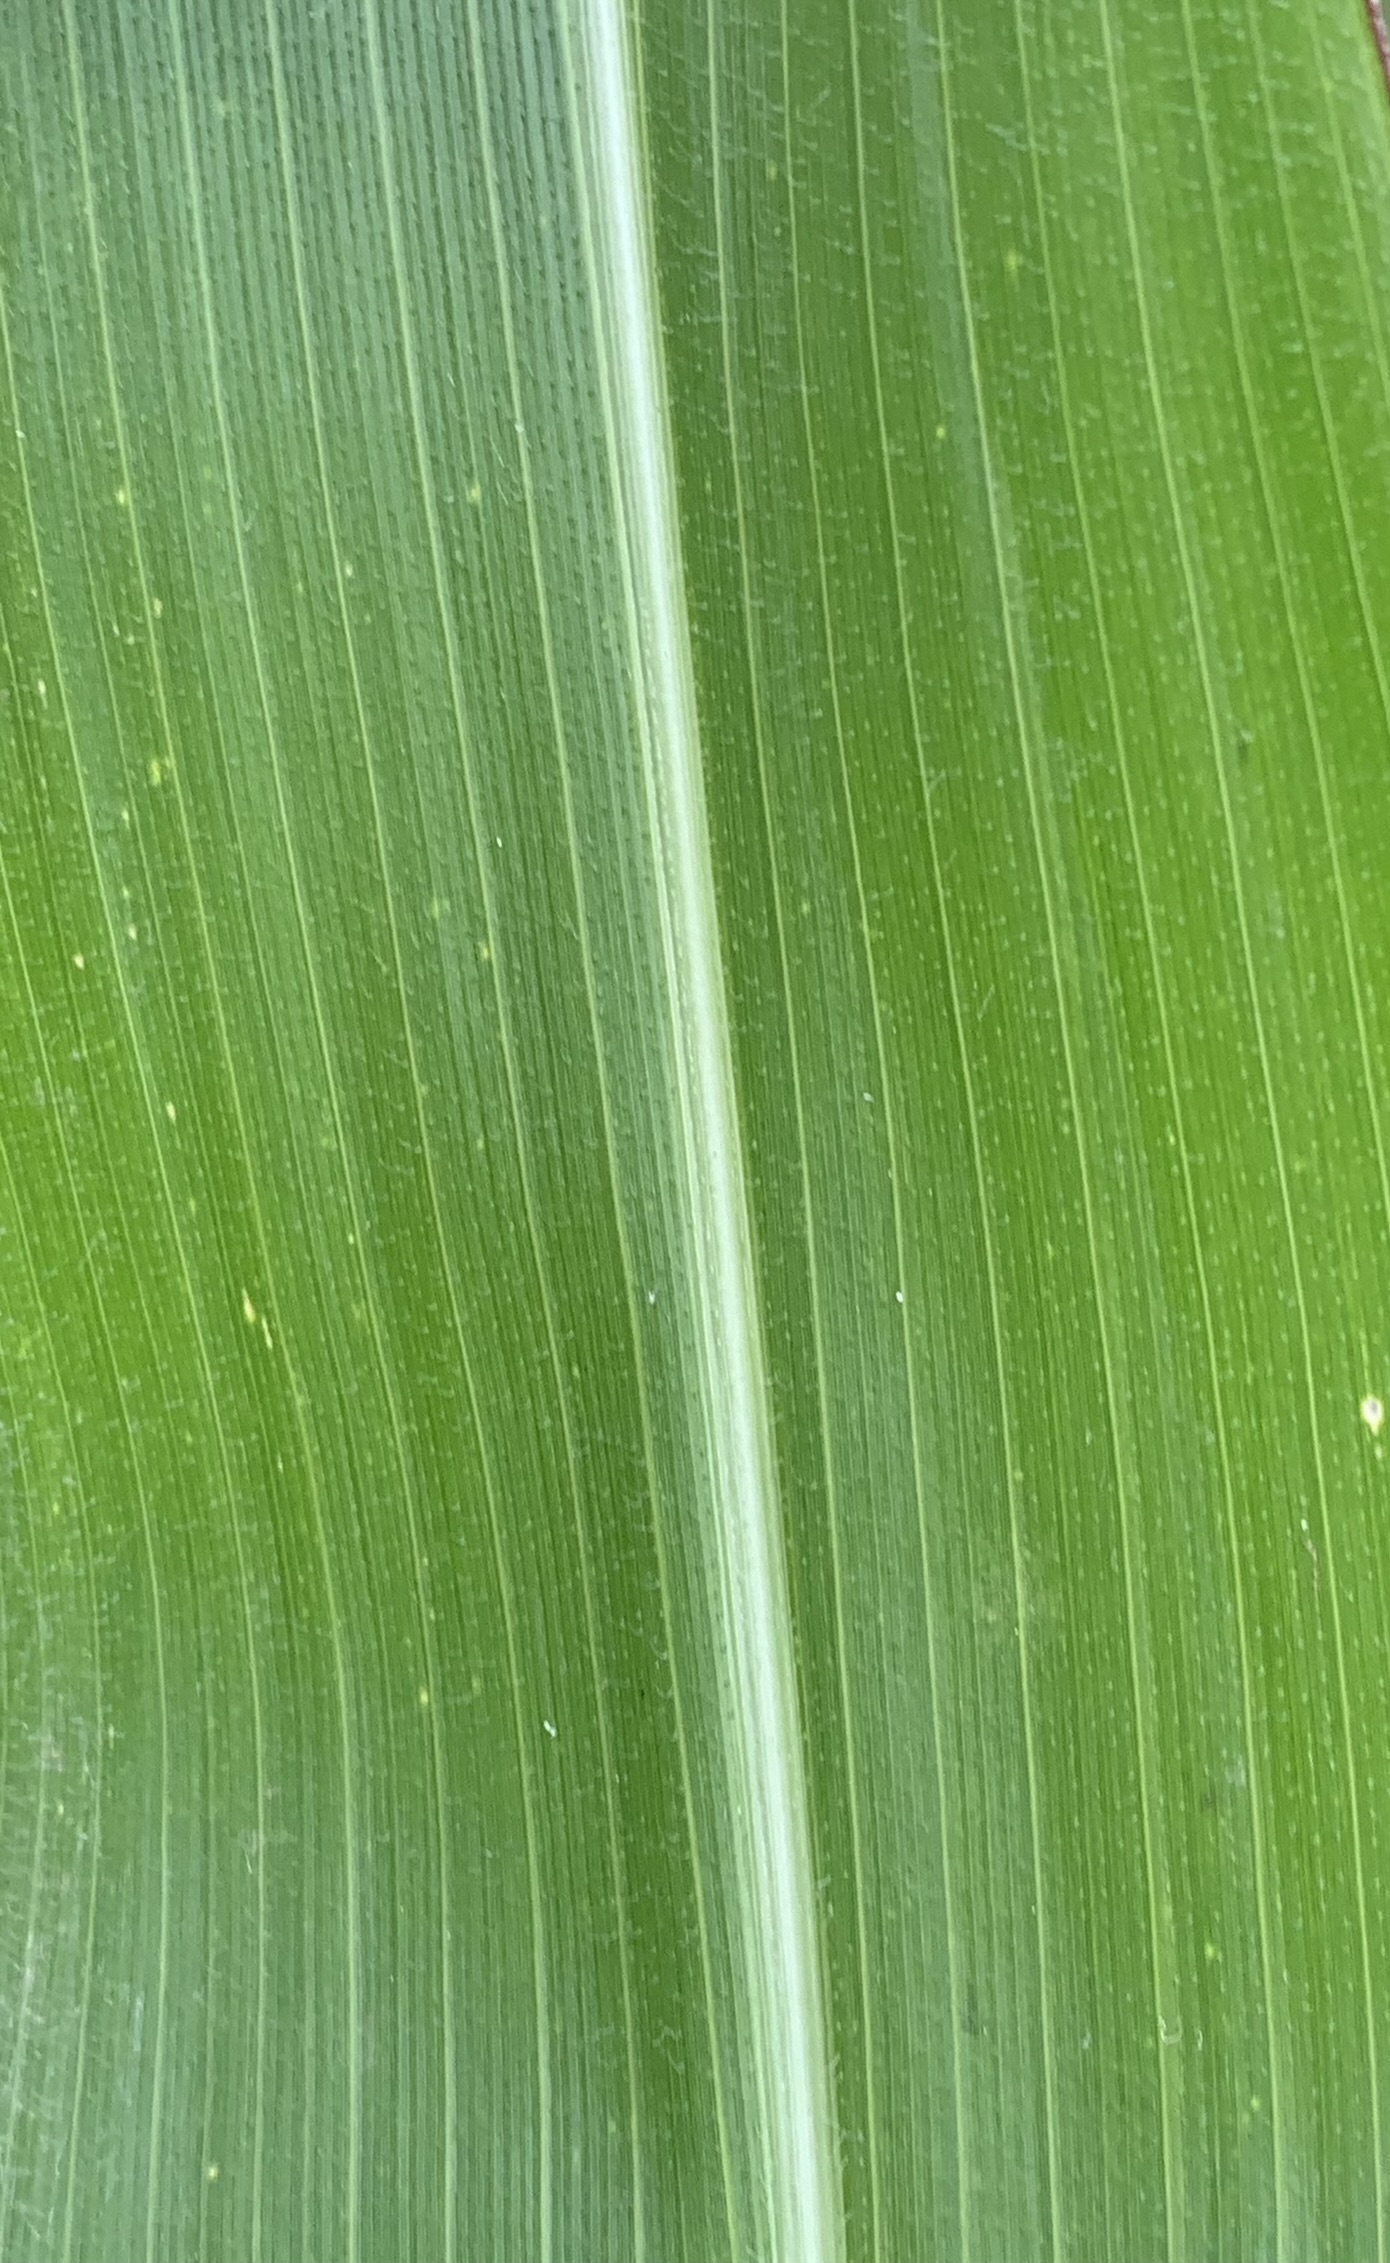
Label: Healthy